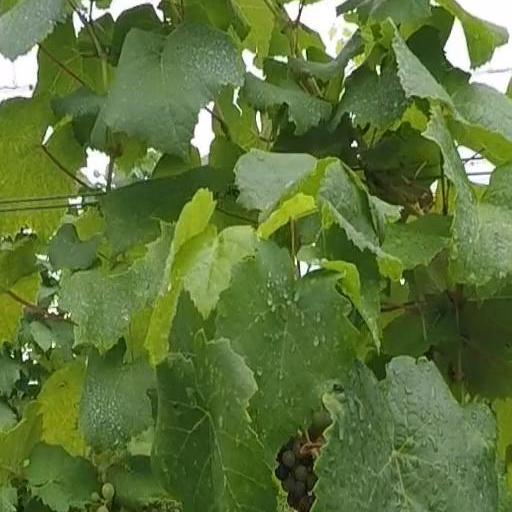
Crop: grape